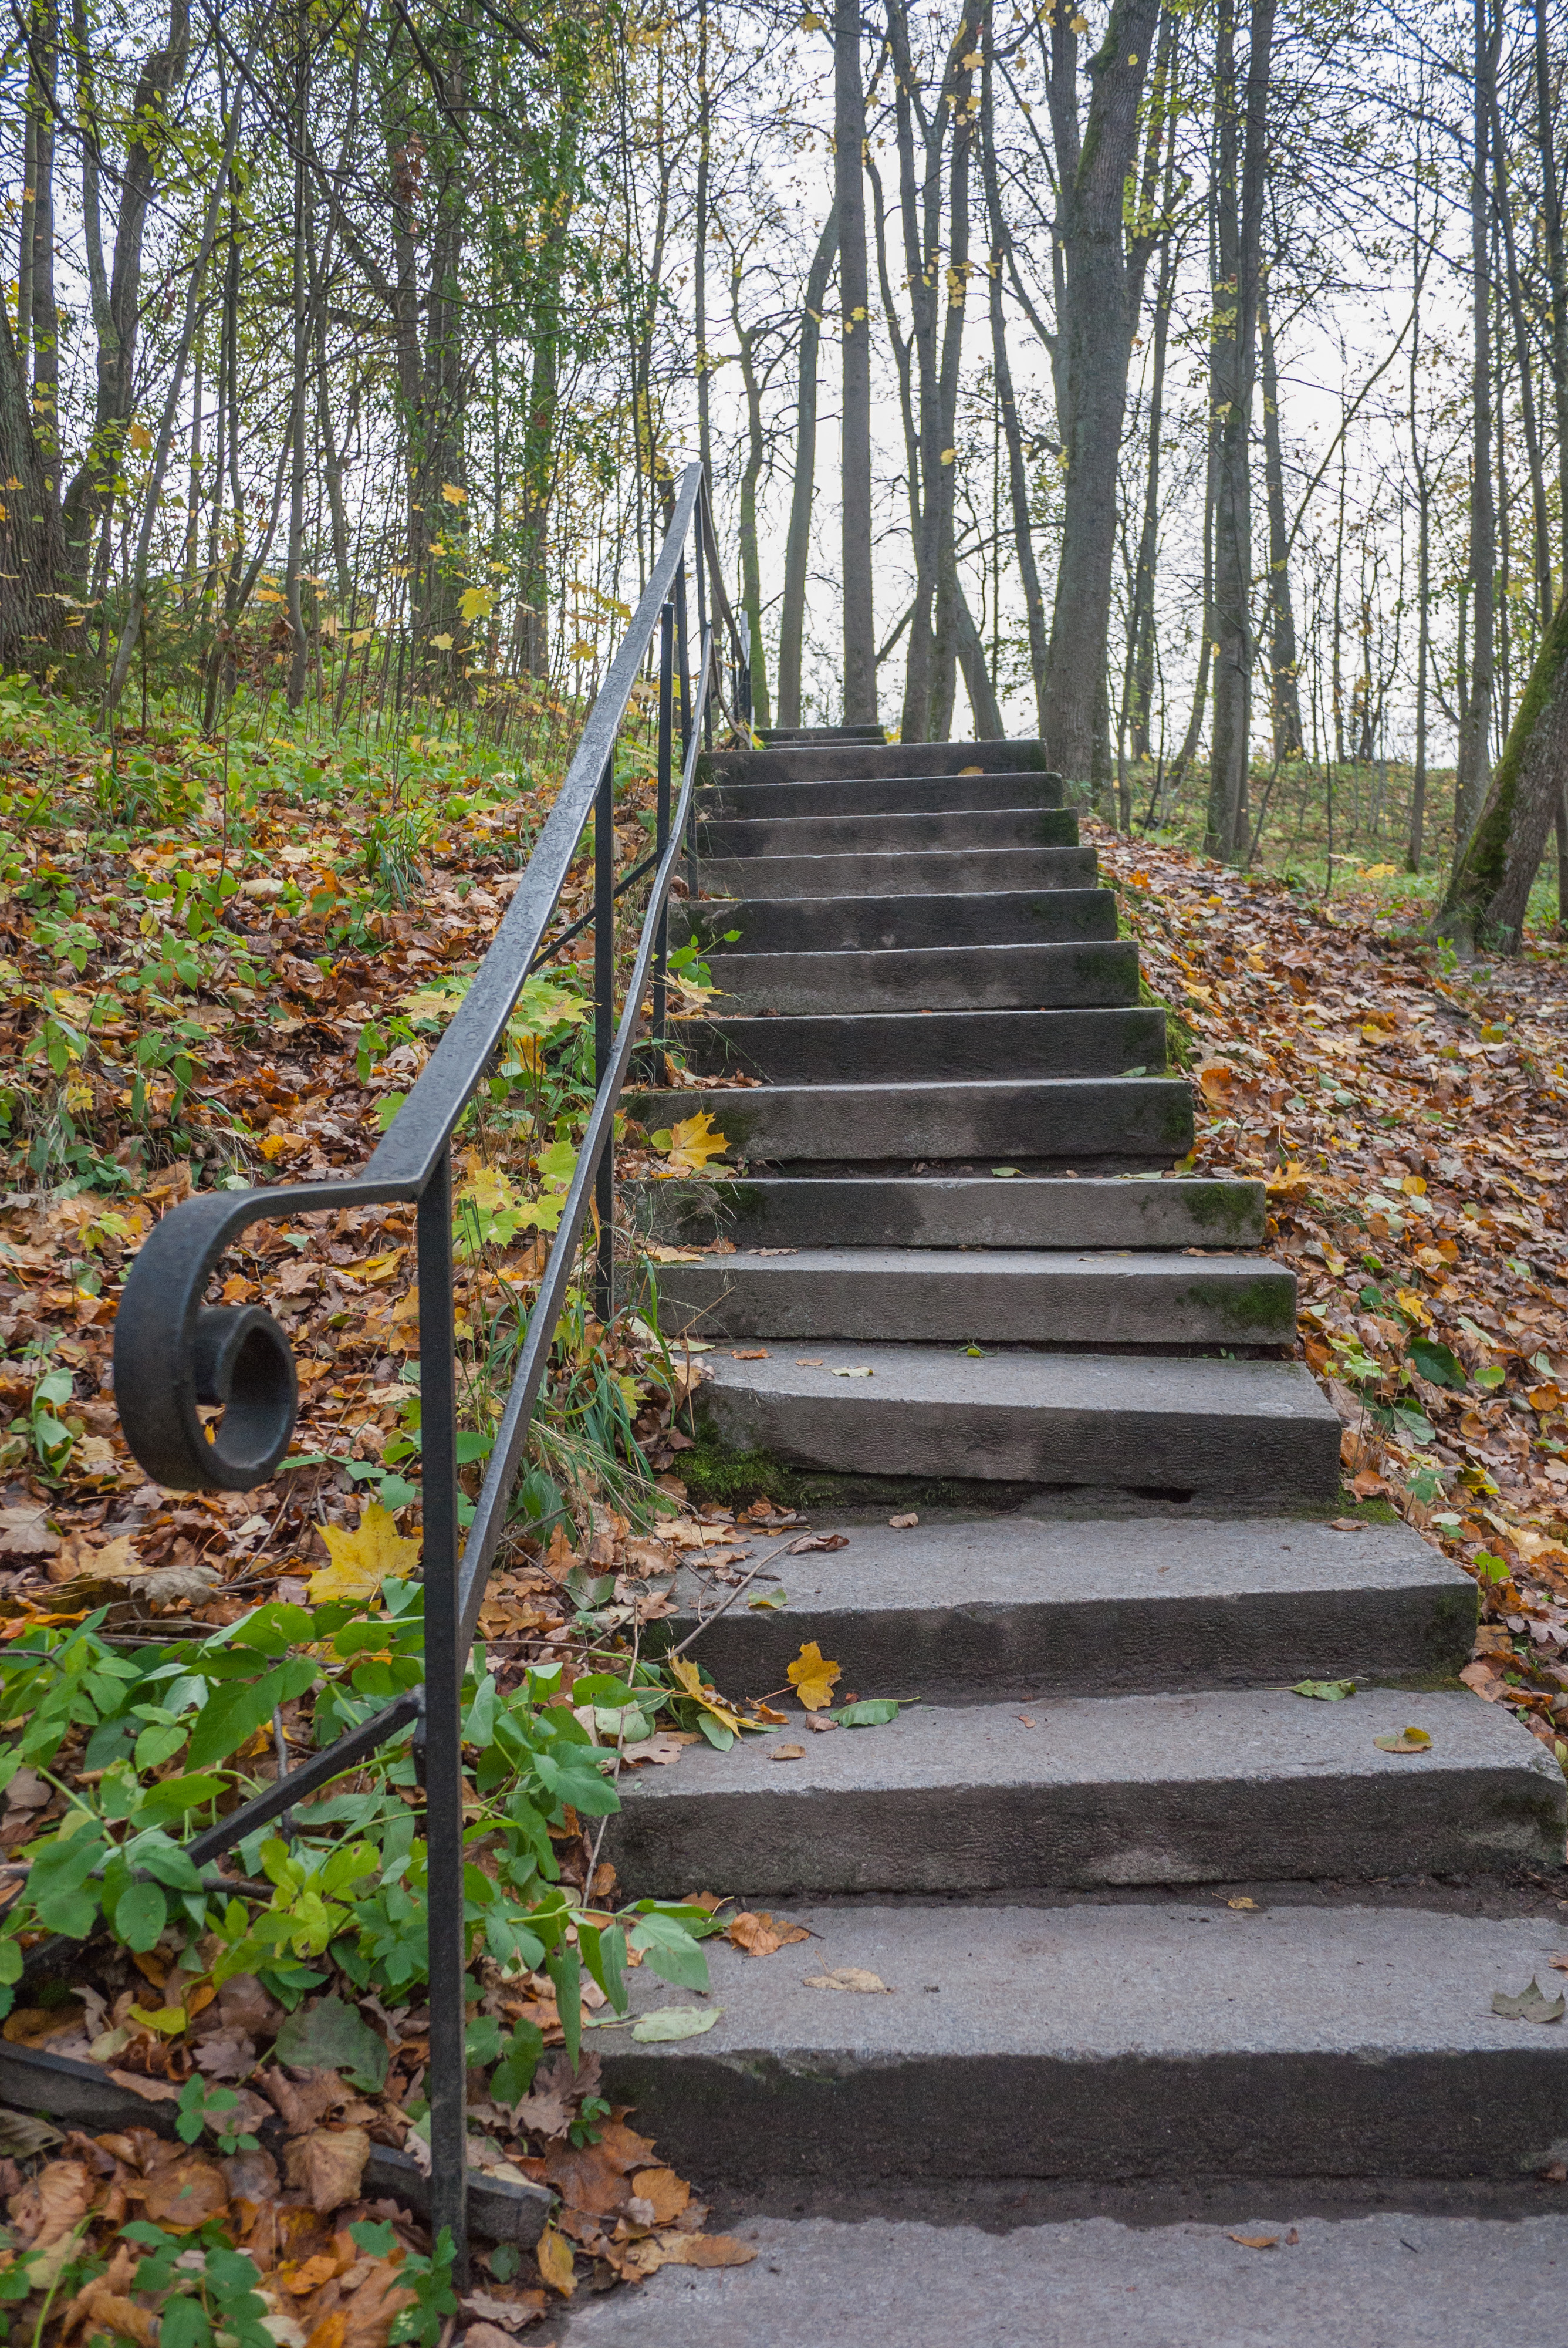
image, stairs, trail, tree, leaf, natural landscape, nature reserve, natural environment, autumn, forest, state park, walkway, woodland, path, plant, wood, handrail, thoroughfare, nonbuilding structure, boardwalk, recreation, park, Northern hardwood forest, national park, deciduous, road, metal